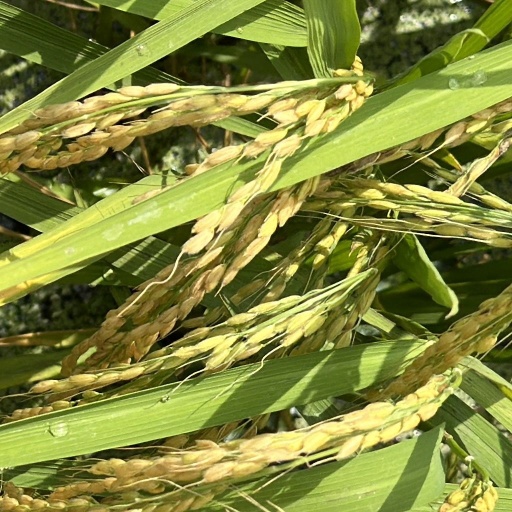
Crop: rice